John A. Hartwell

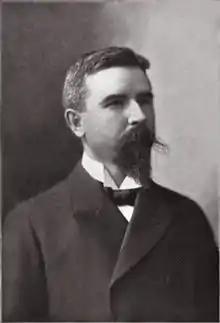
A black-and white picture of a man with a long beard

In 1885, Hartwell entered biology classes at Yale University, majoring in biology. In order to cover the cost of schooling, Hartwell took up a number of jobs; among them were participating in athletic tests and coaching sports teams during his vacation periods. Hartwell also joined the freshman class's crew team. He was presented with prizes for the awards for "Excellence in all the Studies of Freshman Year" and "Excellence in Physics", as well as being named a member of The Colony and Berzelius club. Hartwell was relatively quiet his sophomore year, quitting the class crew team. However, he was still very competitive in his studies.